Doogie White

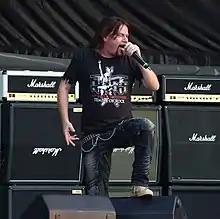
White performing with Michael Schenker Group (MSG) at Kavarna Rock Fest 2012

in July 2007 he auditioned to lead sing for the israeli project Amaseffer but lost the part to Mats Levén